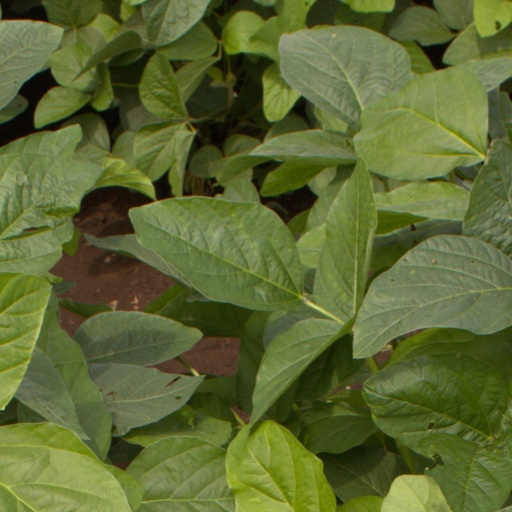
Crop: soybean